Vilkaviškis Manor

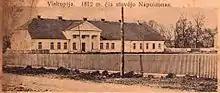
Postcard, released between 1930 and 1931.

From 1864 till 1904 a Russian army general lived in the manor, during World War I - the Germans. Later, the manor with 80 hectares was bought from the state by priest P. Karalius, after which the Vilkaviškis diocese's curia settled there, bishops Antanas Karosas and Mečislovas Reinys lived here. The manor was liquidated in 1940, during the Soviet campaign of 1940 - on 5 August the land reform law was passed. During World War II, the palace building was empty, after the war the administration of the Vilkaviškis Sovkhoz was located in it.